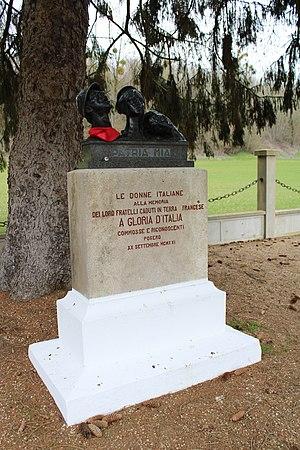
Le Cimetière militaire italien
Fernando Ciancianaini connu sous le nom de Fernand Cian, né à Carrare en 1889 et mort en 1954, est un sculpteur français d'origine italienne.
Le Cimetière militaire italien de Soupir est un cimetière militaire de la Première Guerre mondiale, situés sur le territoire de la commune de Soupir, dans le département de l'Aisne.